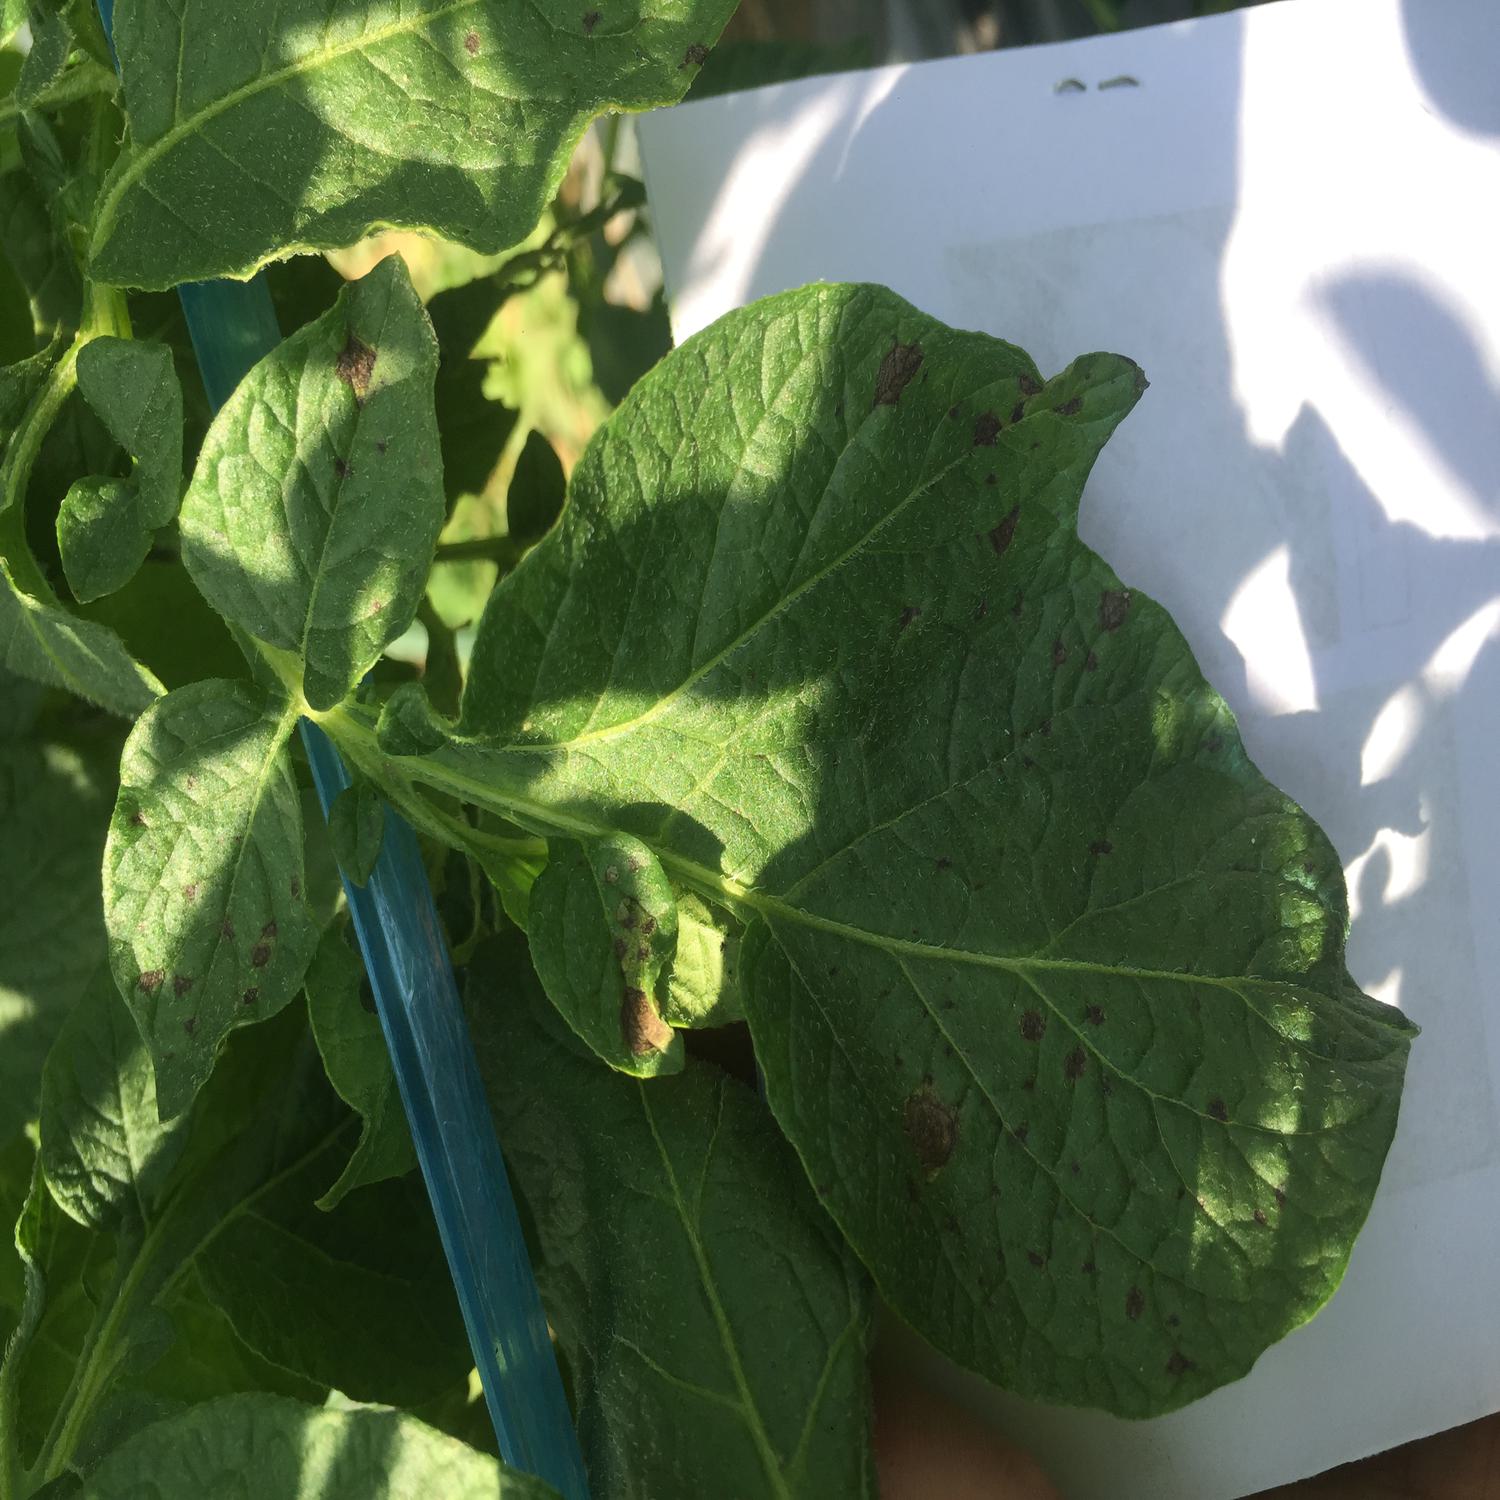
Label: Fungi